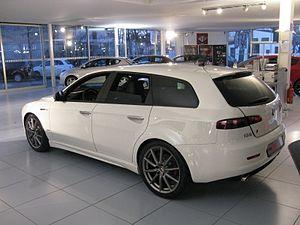
L'Alfa Romeo 159 est une berline sportive de luxe fabriquée par le constructeur italien Alfa Romeo, filiale du groupe Fiat Automobiles, de 2005 à 2013.